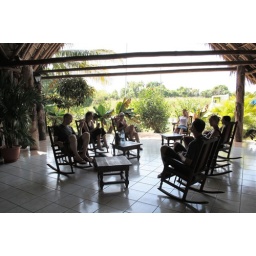
[On our way to] Camaguey - The group sat around on rocking chairs during a bus break